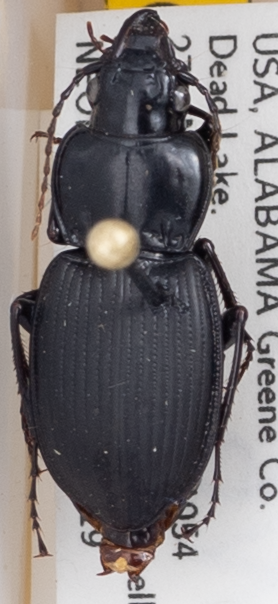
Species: Cyclotrachelus convivus
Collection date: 2017-09-19
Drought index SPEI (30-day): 0.41
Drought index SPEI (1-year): -0.02
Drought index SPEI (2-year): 0.24